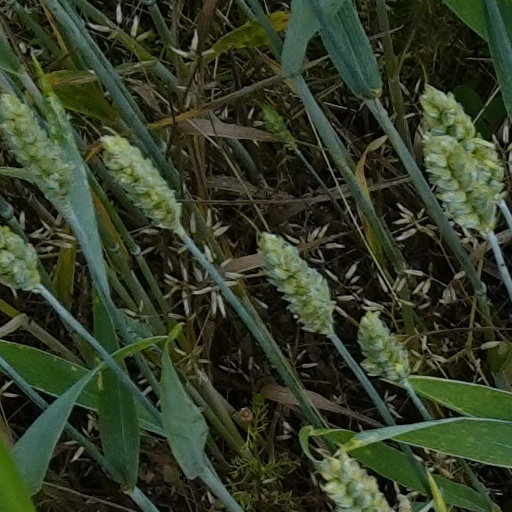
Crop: wheat